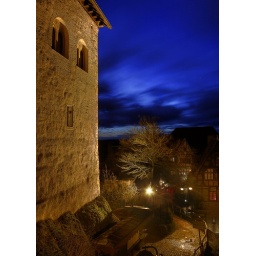
Blue sky over the castle